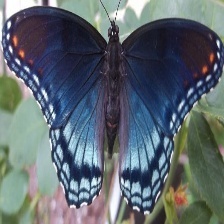
Species: RED SPOTTED PURPLE
Butterfly family (ImageNet category): admiral